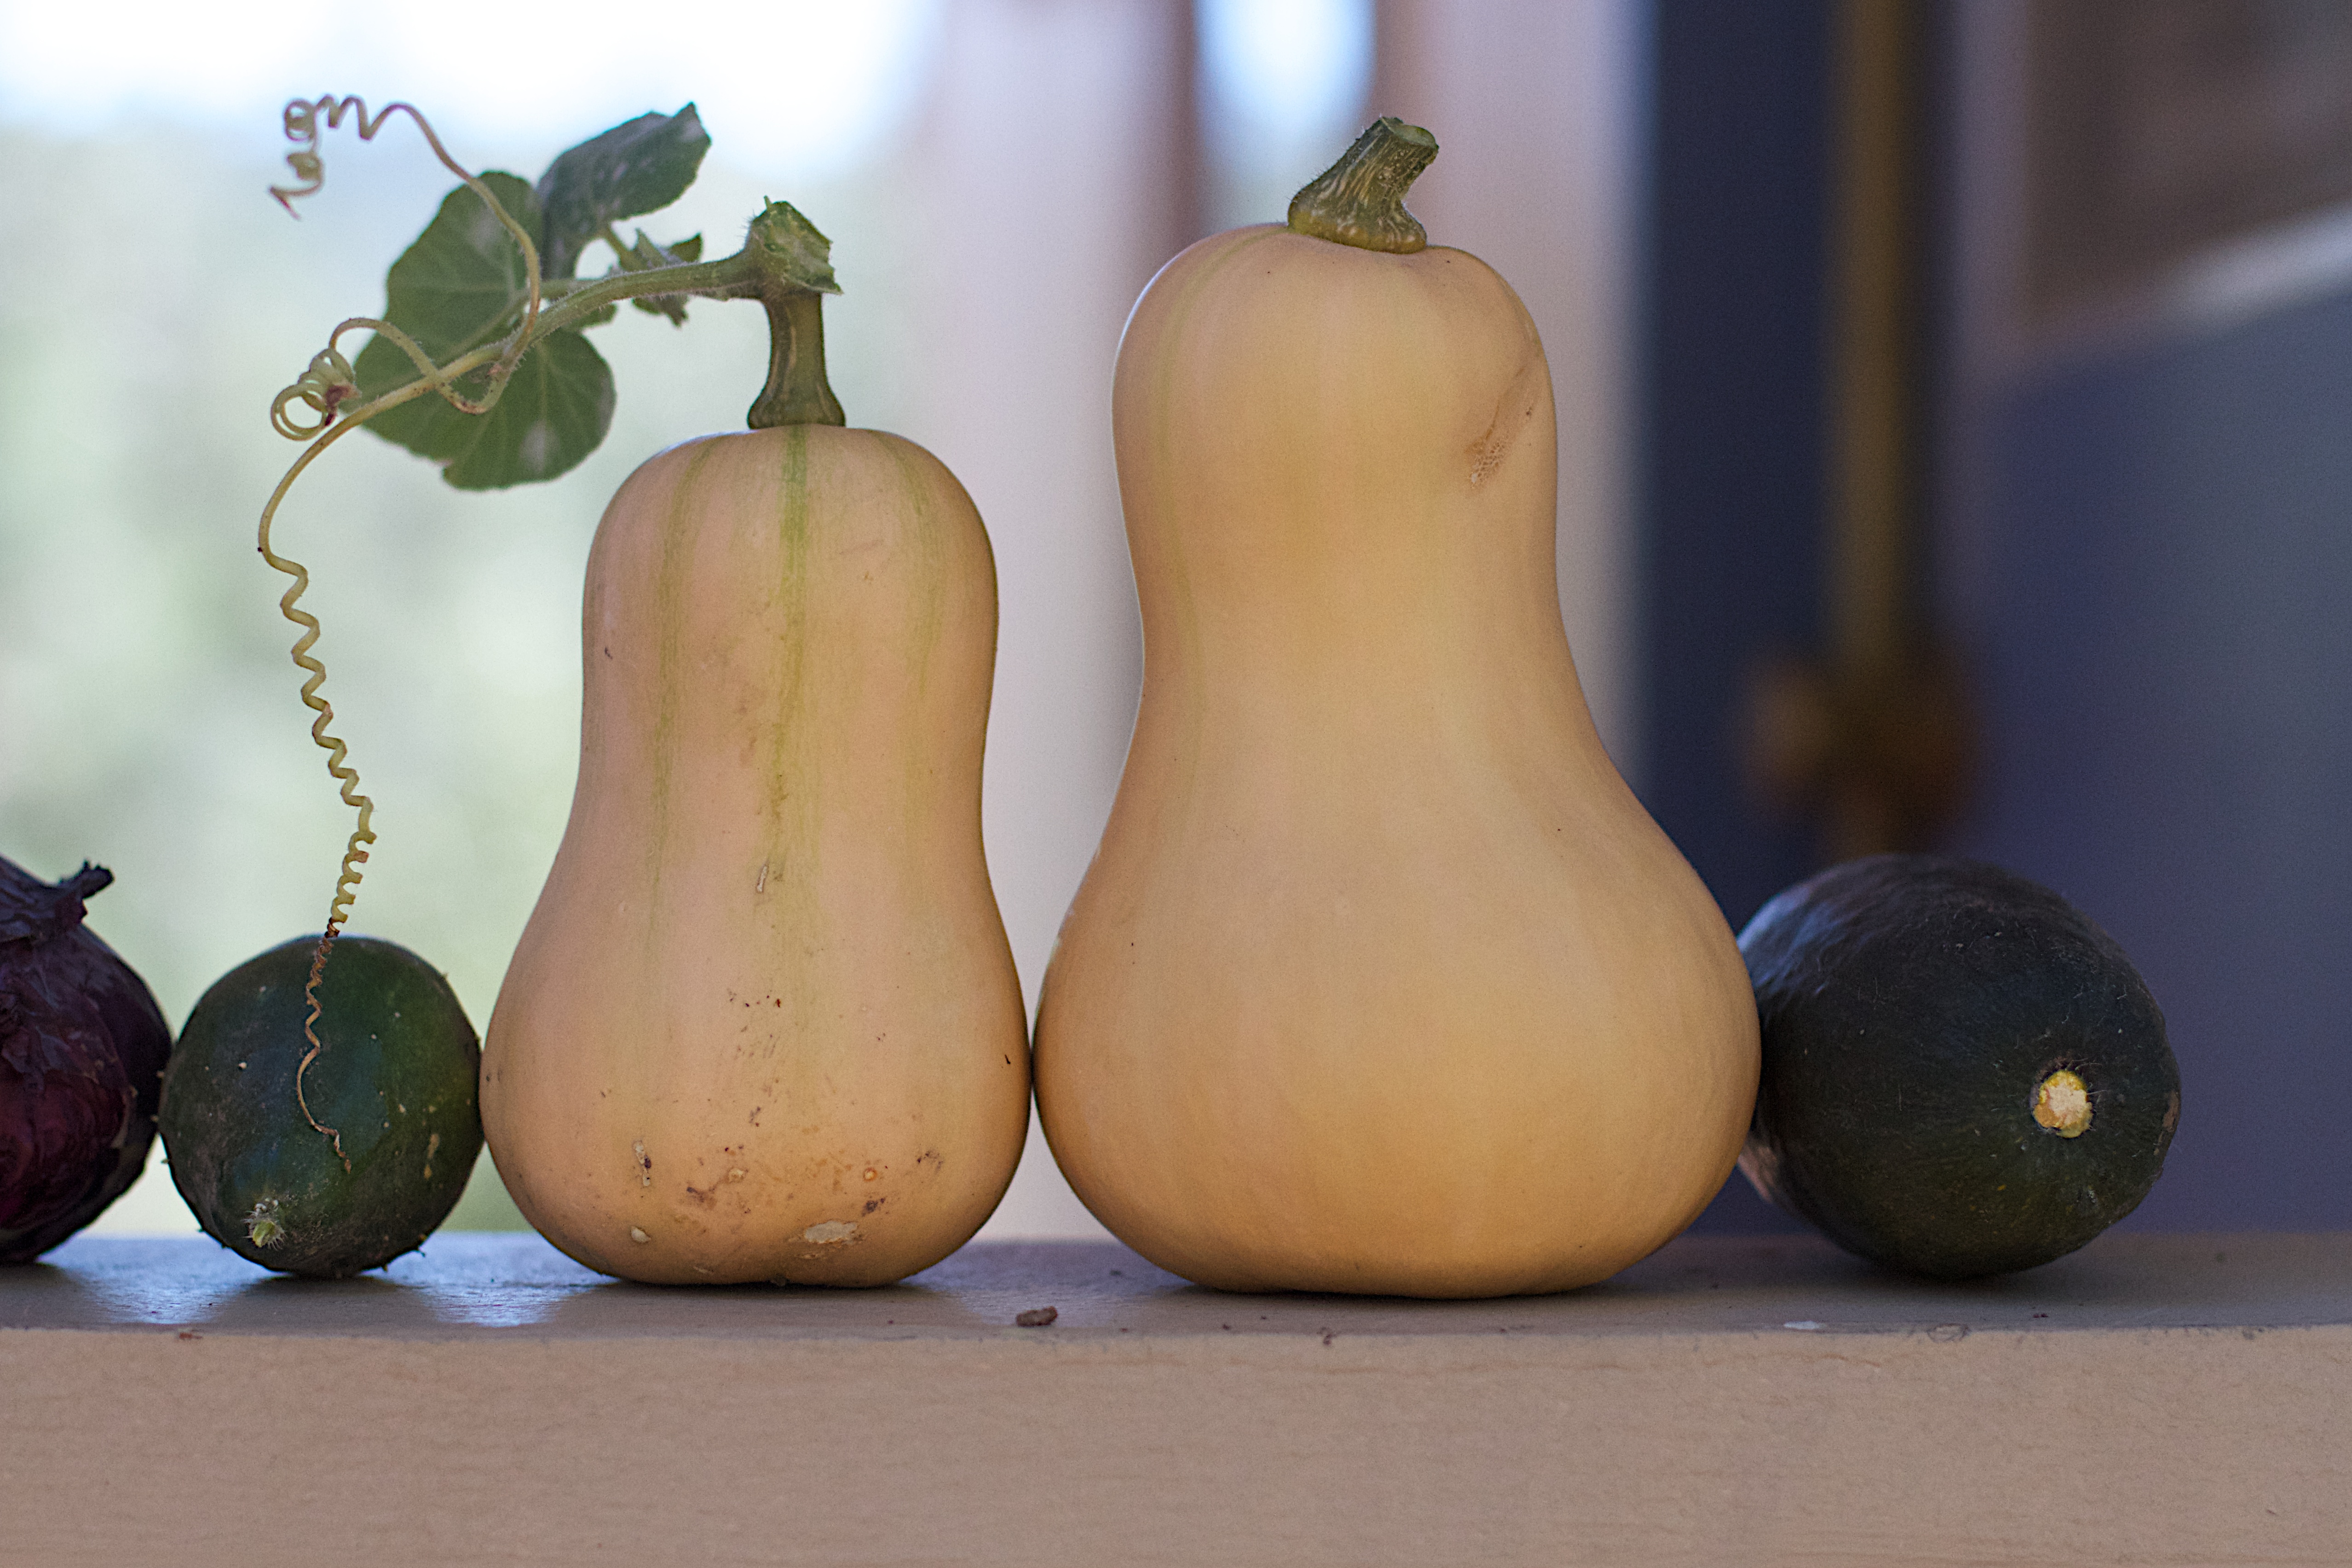
plant, fruit, food, produce, vegetable, ceramic, pear, gourd, cucurbita, flowering plant, still life photography, land plant, cucumber gourd and melon family